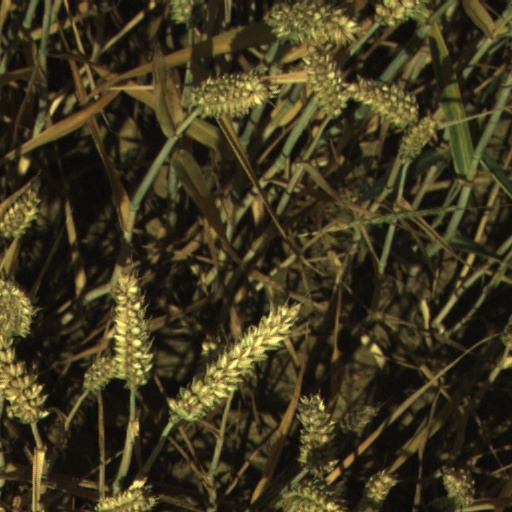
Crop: wheat